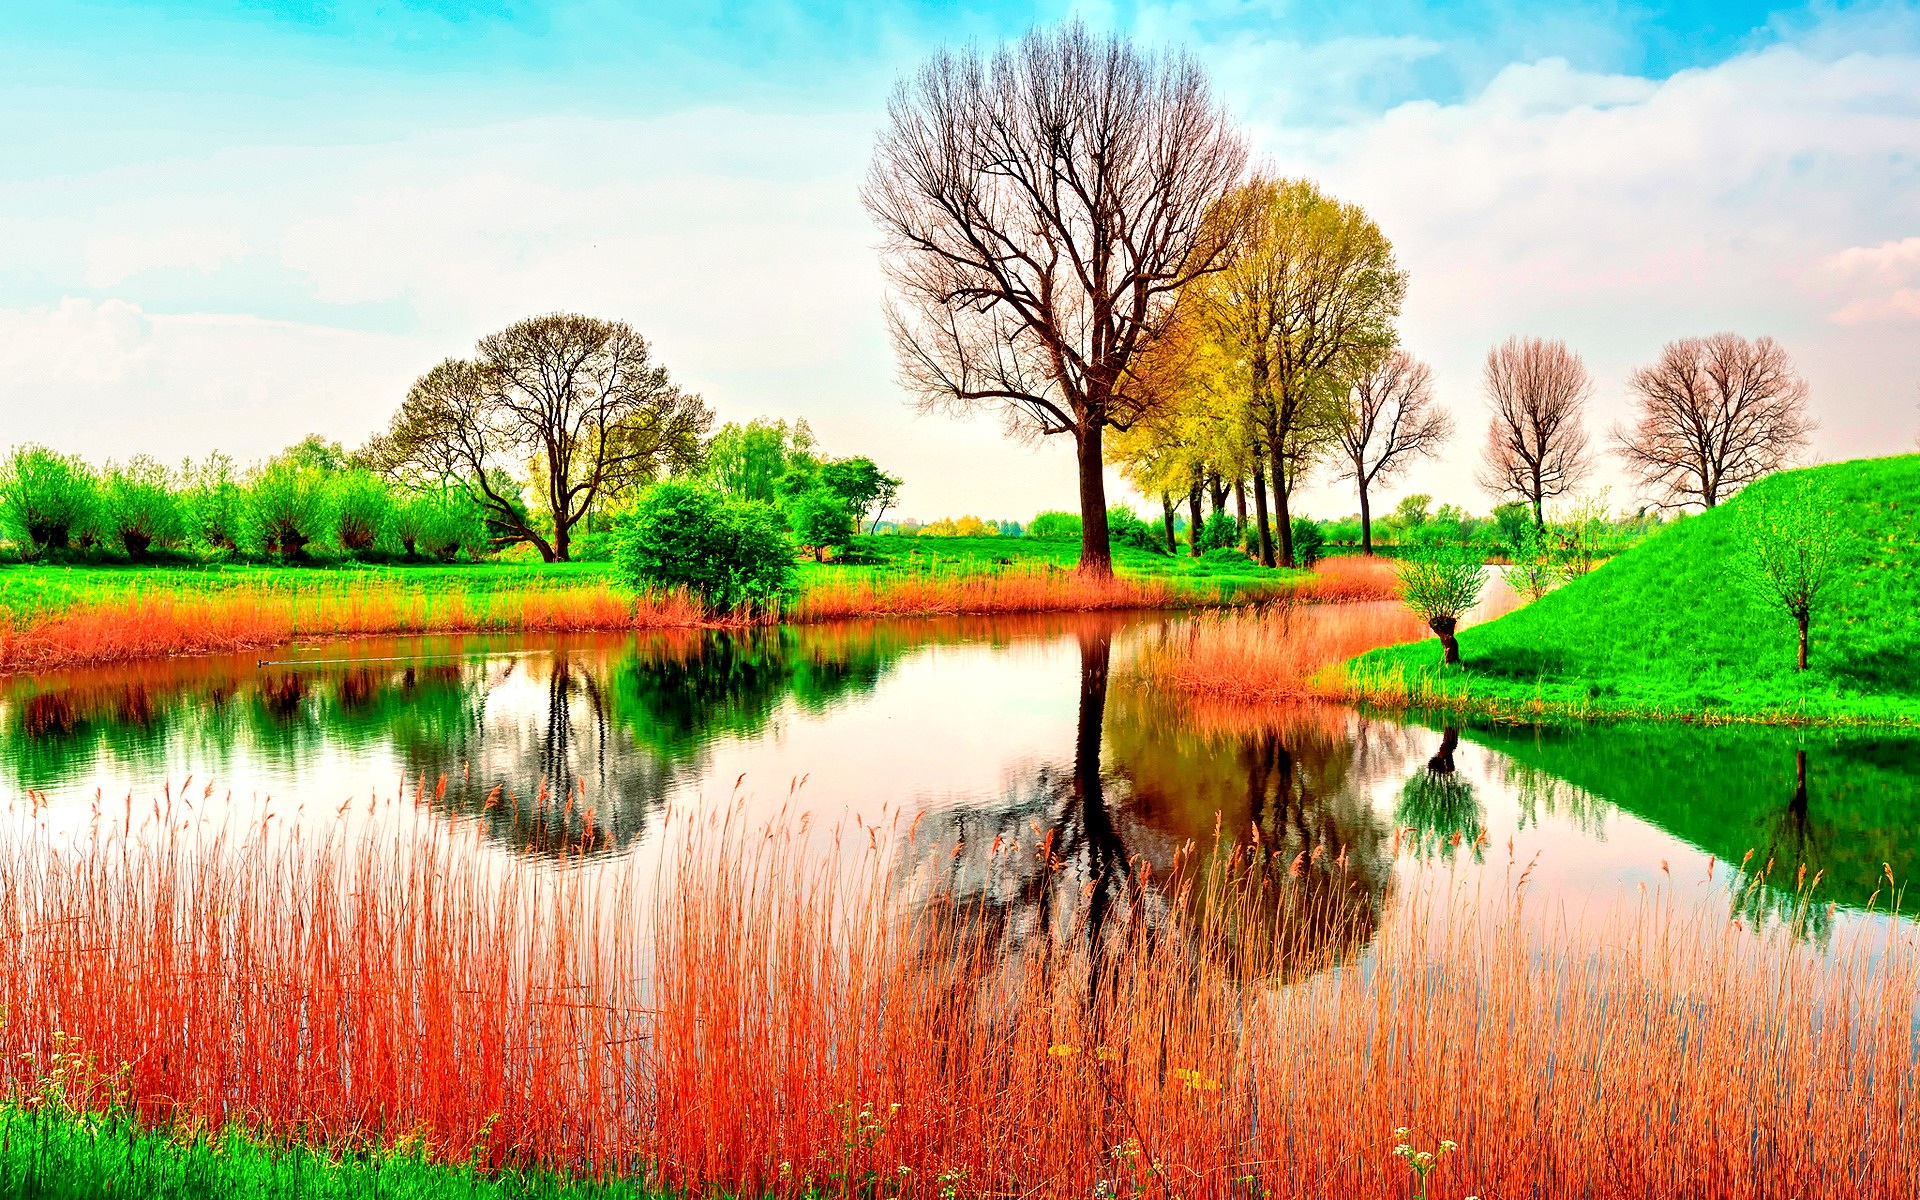
landscape, tree, water, nature, grass, marsh, plant, sky, field, lawn, meadow, prairie, flower, lake, canal, pond, reflection, tranquil, scenic, peaceful, autumn, scenery, season, trees, bank, grassland, wetland, quiet, habitat, ecosystem, grasses, rural area, paddy field, natural environment, grass family, woody plant